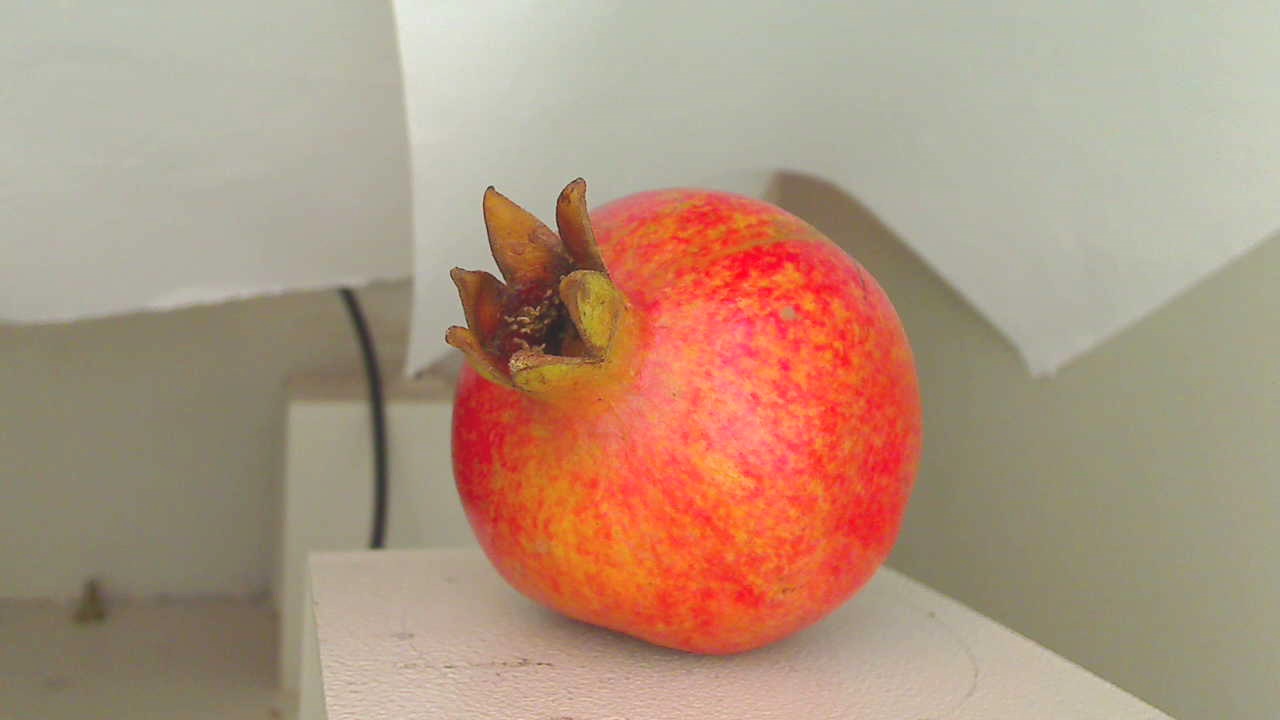
Grade: grade-3
Quality: quality-2